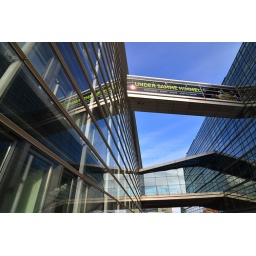
The new and the old library building is connected above the street level.